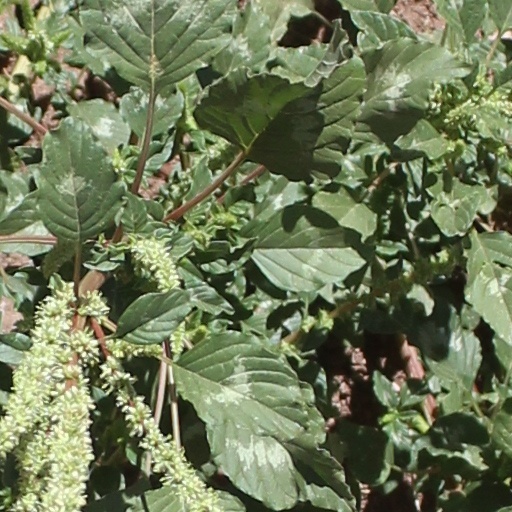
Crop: wheat